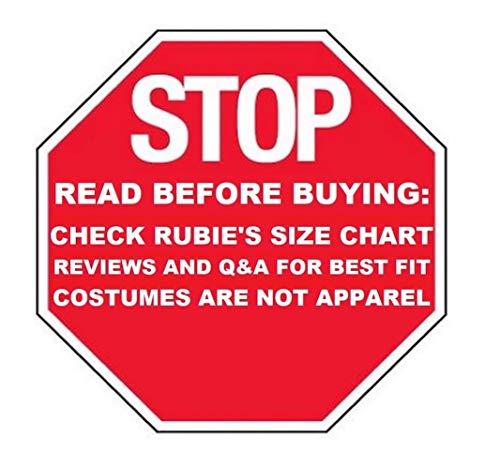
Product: Rubie's Costume Co - Girls Gypsy Costume
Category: Clothing, Shoes & Jewelry | Costumes & Accessories | Women | Costumes & Cosplay Apparel | Costumes
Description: Includes: Dress and Head Wrap.
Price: $21.91